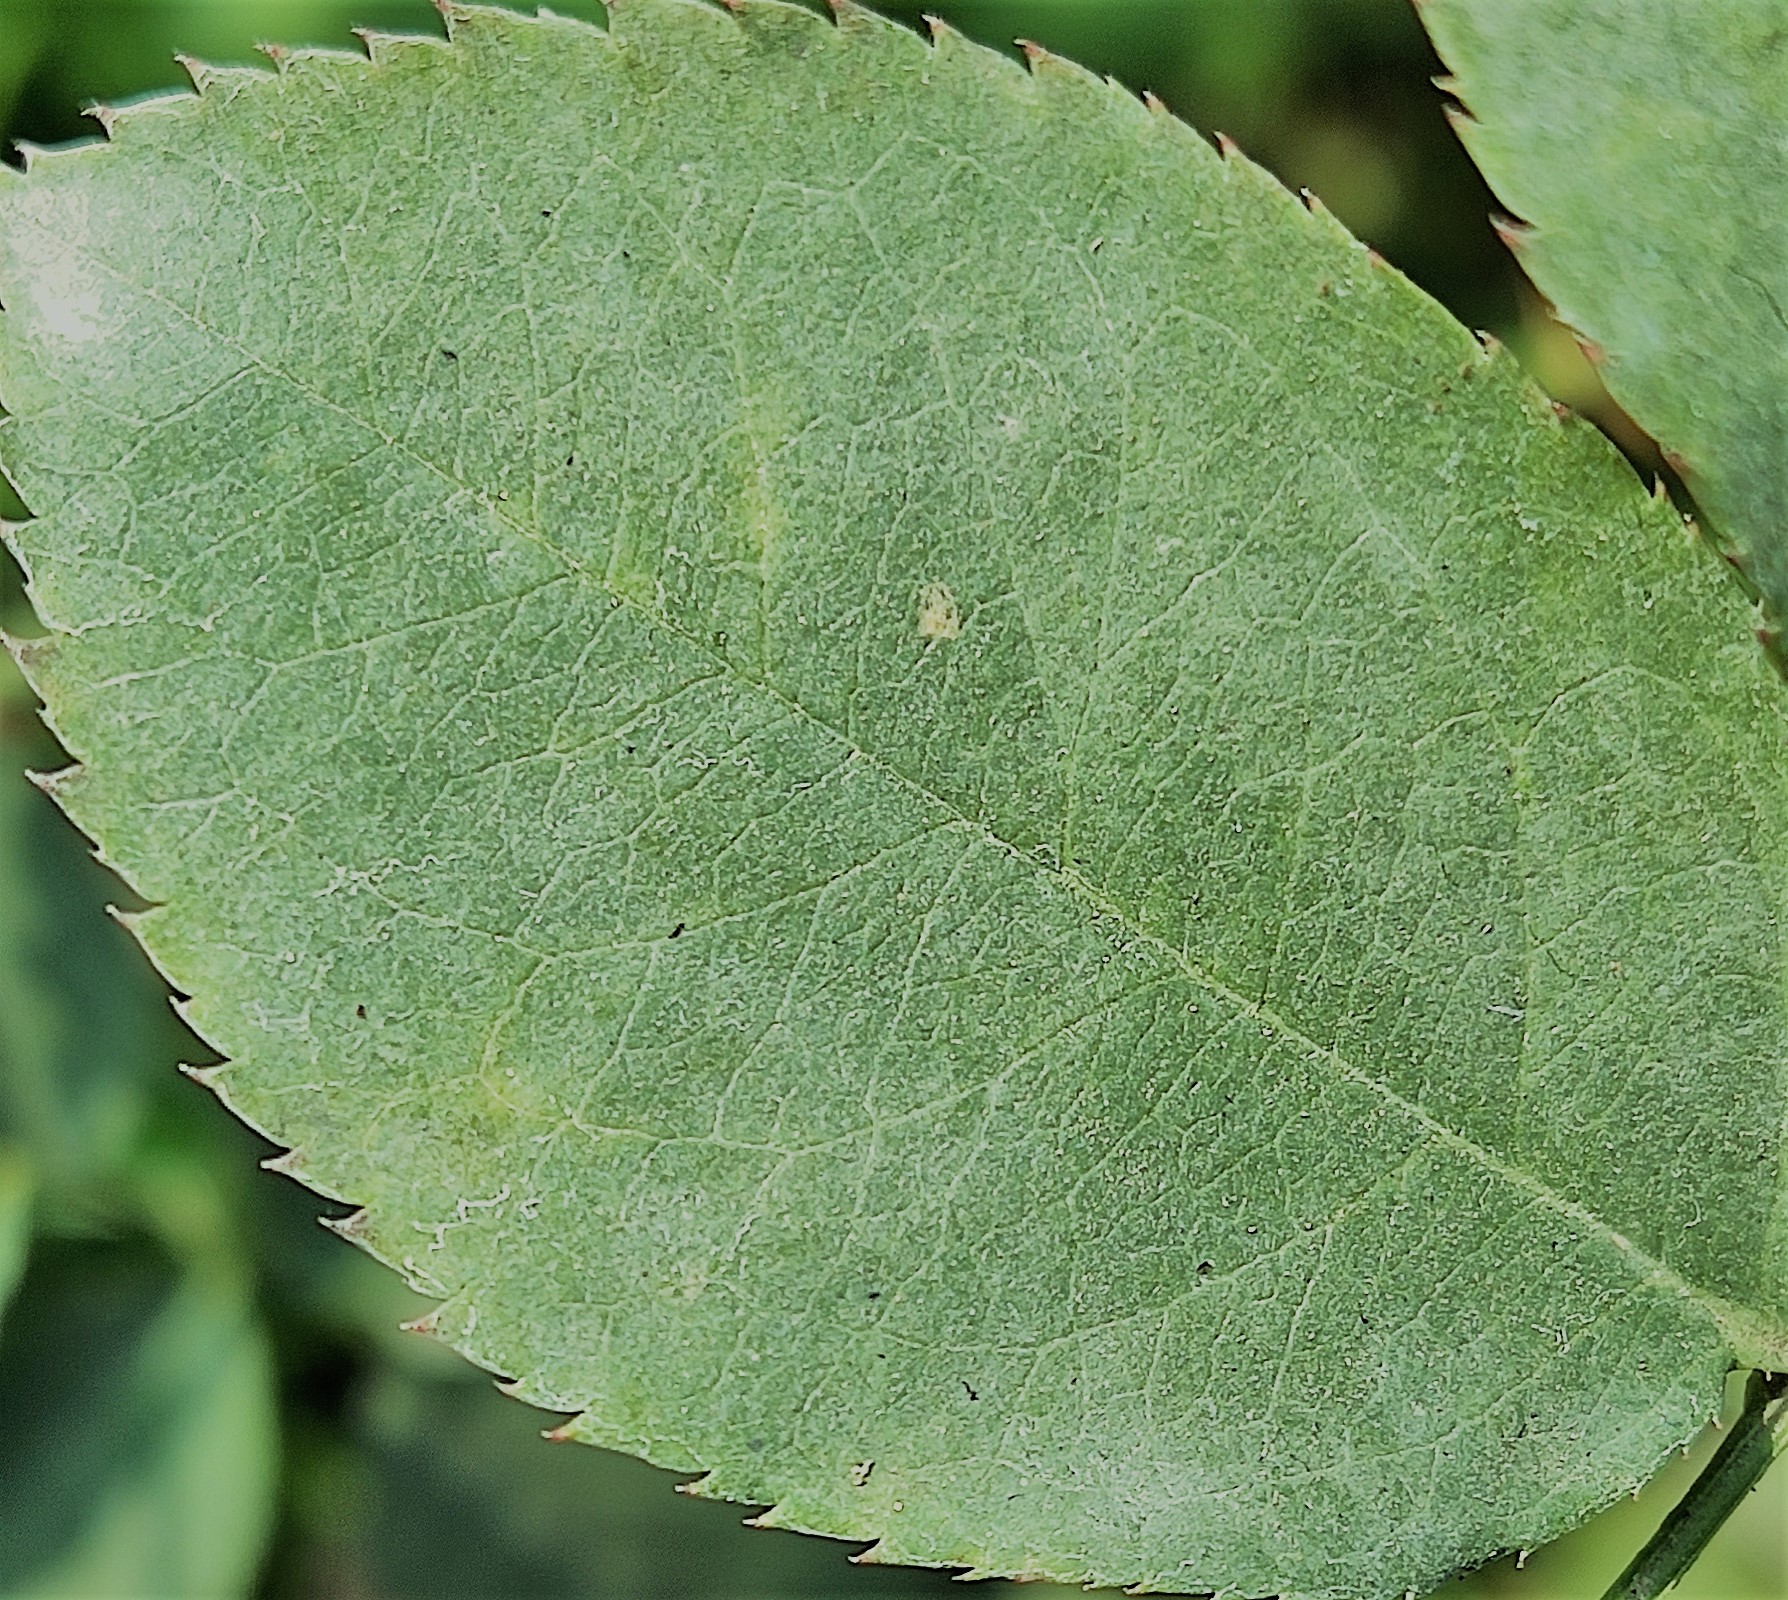
Label: Fresh Leaf